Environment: real
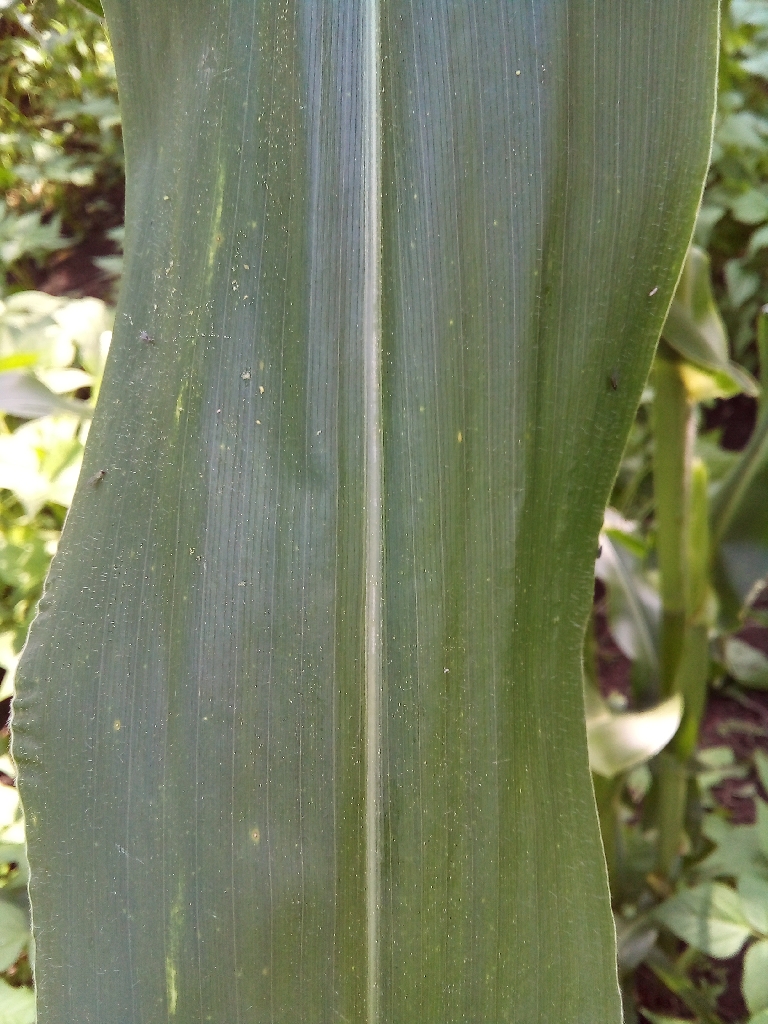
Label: healthy